I Don't Remember

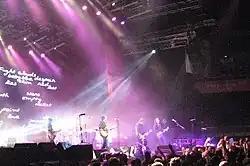
Powderfinger performing "I Don't Remember" on the Across the Great Divide tour.

In his review of "Dream Days at the Hotel Existence", "Herald Sun HiT" journalist Cameron Adams claimed that "I Don't Remember" was more of an advertisement style song, similar to "Lost and Running", the first single released from the album. Adams stated that "'I Don't Remember' is not the next single without reason—it does everything you expect a Powderfinger single to, perhaps a more appropriate 'ad' for this album." Sputnikmusic contributor James Bishop described "I Don't Remember" as unoriginal, but at the same time said that it proved Powderfinger "haven't forgotten how to write a good song".